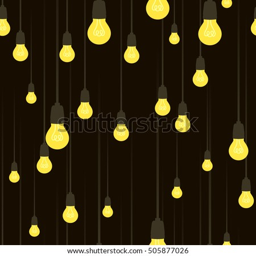
vector seamless pattern of hanging light bulbs in the dark